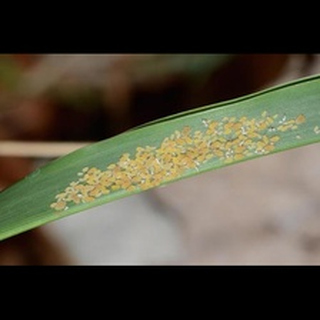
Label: wheat_aphid